Hermes o Logios

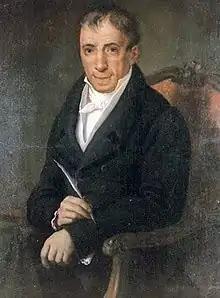
Adamantions Korais, leading figure of the modern Greek Enlightenment that proposed the creation of the periodical.

"Hermes o Logios" is regarded as the most important Greek periodical of the era of modern Greek Enlightenment, also known as "Diafotismos". It appeared regularly over a period of ten and a half years and was the longest-running periodical prior to the outbreak of the Revolution. All volumes cover a total of 5131 pages, with texts on various subjects written by 918 contributors.